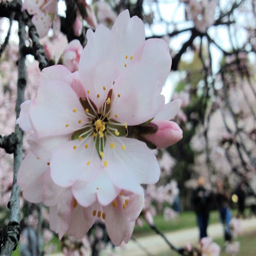
19 ... and the blooms of spring